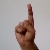
The image shows a hand gesture representing the letter 'D' in Indian Sign Language.